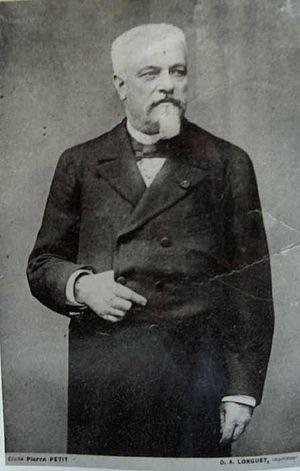
Hippolyte Sebert, né à Verberie le 30 janvier 1839 et mort le 23 janvier 1930 à Paris, enterré à Verberie, est un scientifique, général d'armée français et espérantiste. Il était co-fondateur de l'Office International de Bibliographie qui est devenu plus tard l'Institut International de Bibliographie. Hippolyte Sebert est également un grand défenseur de l'espéranto, dont il préside un temps la fédération française. La bibliothèque historique de Espéranto-France située à Paris porte son nom.